Francesca Corbett

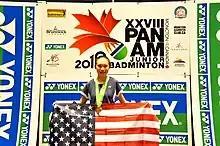
Corbett at the podium of U–15 Pan Am Junior Championships in Moncton, Canada in 2019

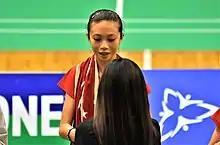
Corbett wins gold for girls' singles and doubles at the U–13 Pan Am Junior Championships in Ontario, Canada

Corbett has been competing in badminton since she was six. She won gold medals in girls' singles and doubles events for U11, U15 and U17 categories at the Pan Am Junior Championships in 2015, 2017, and 2019 respectively. In late 2019, Corbett and her partner Allison Lee won the National Adult Championships women's doubles title, becoming the youngest pair to ever be crowned as national champions. She was then chosen to represent the USA's women's team at the 2020 Pan Am Male & Female Cup in February. The team bagged silver after losing to Canada in the final.